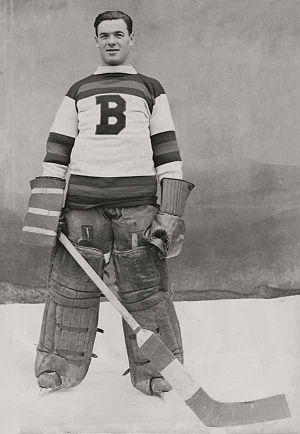
Cecil Ralph Thompson, surnommé Tiny Thompson, est un joueur professionnel de hockey sur glace du début du XXᵉ siècle. Il a évolué dans la Ligue nationale de hockey dans les années 1930 d'abord pour les Bruins de Boston puis en fin de carrière pour les Red Wings de Détroit. Il est le frère aîné de Paul Thompson, joueur professionnel avec les Rangers de New York et avec les Black Hawks de Chicago puis entraîneur de Chicago par la suite.